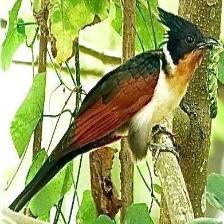
Species: CHESTNUT WINGED CUCKOO
Scientific name:  CLAMATOR COROMANDUS